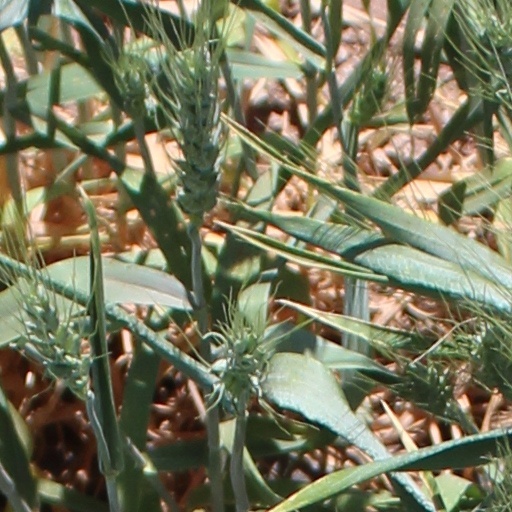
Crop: wheat